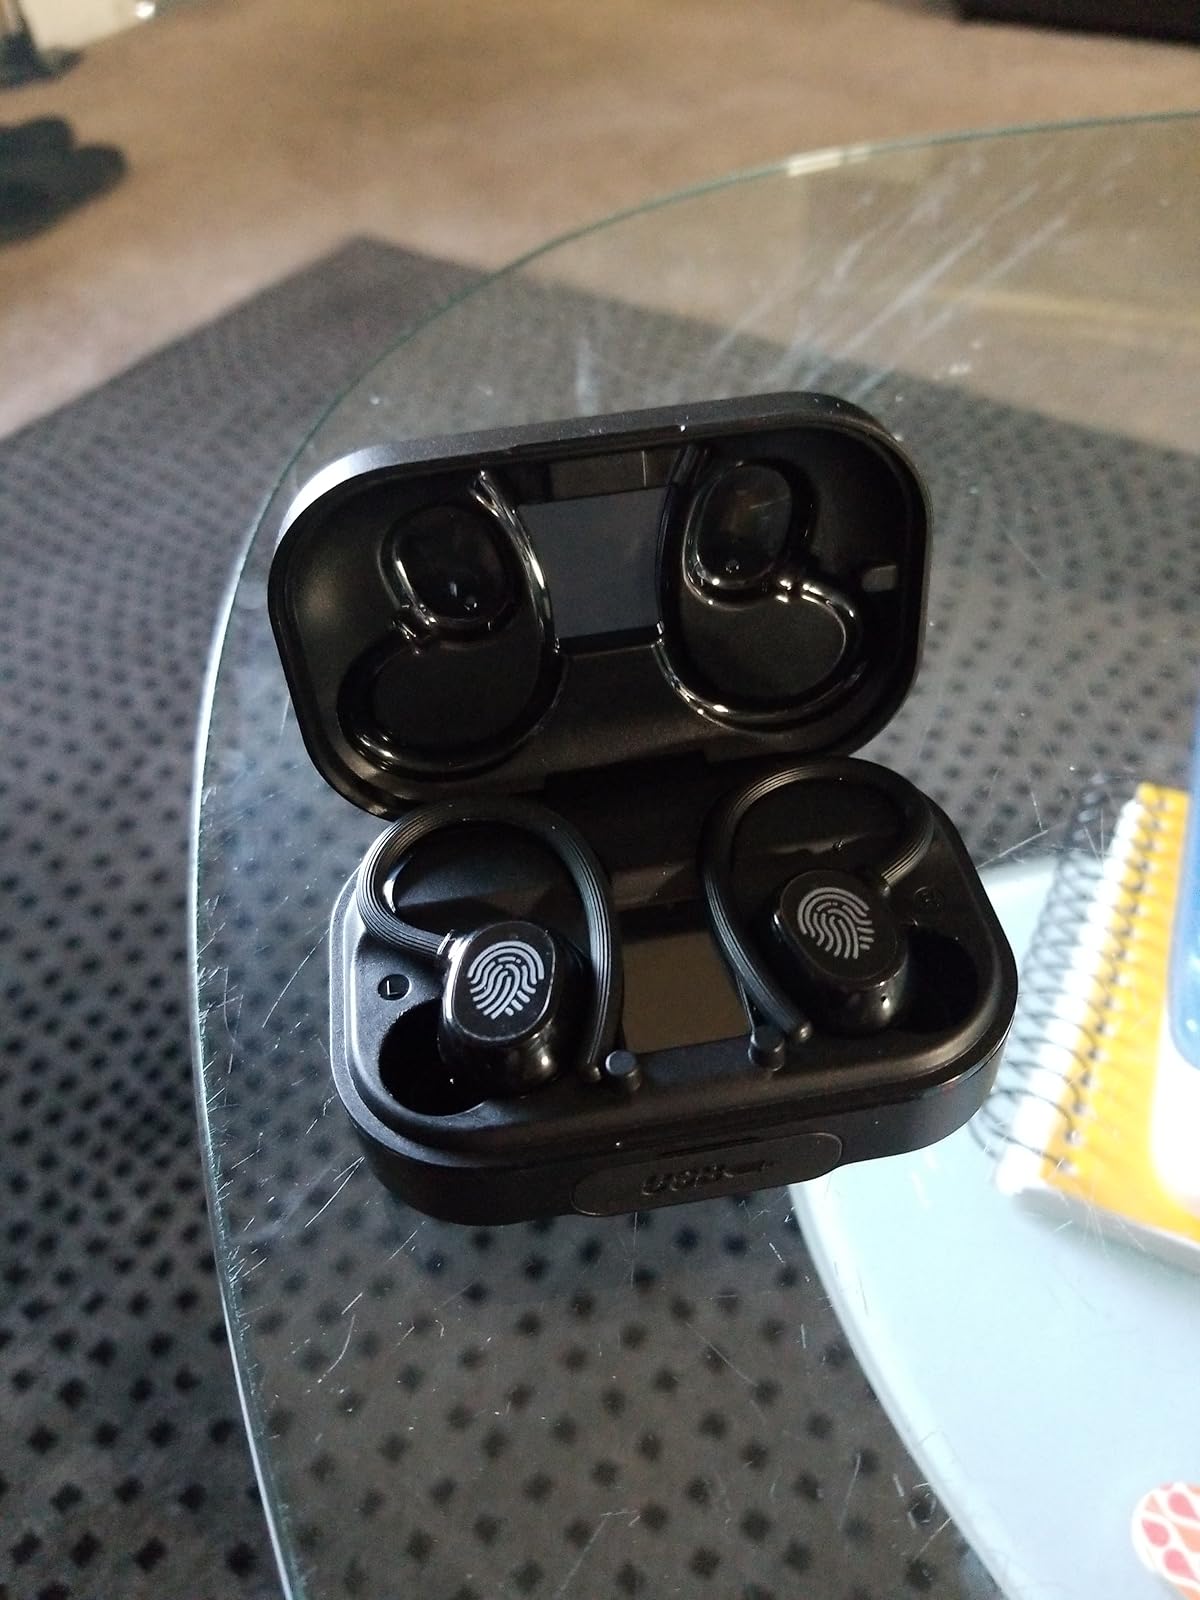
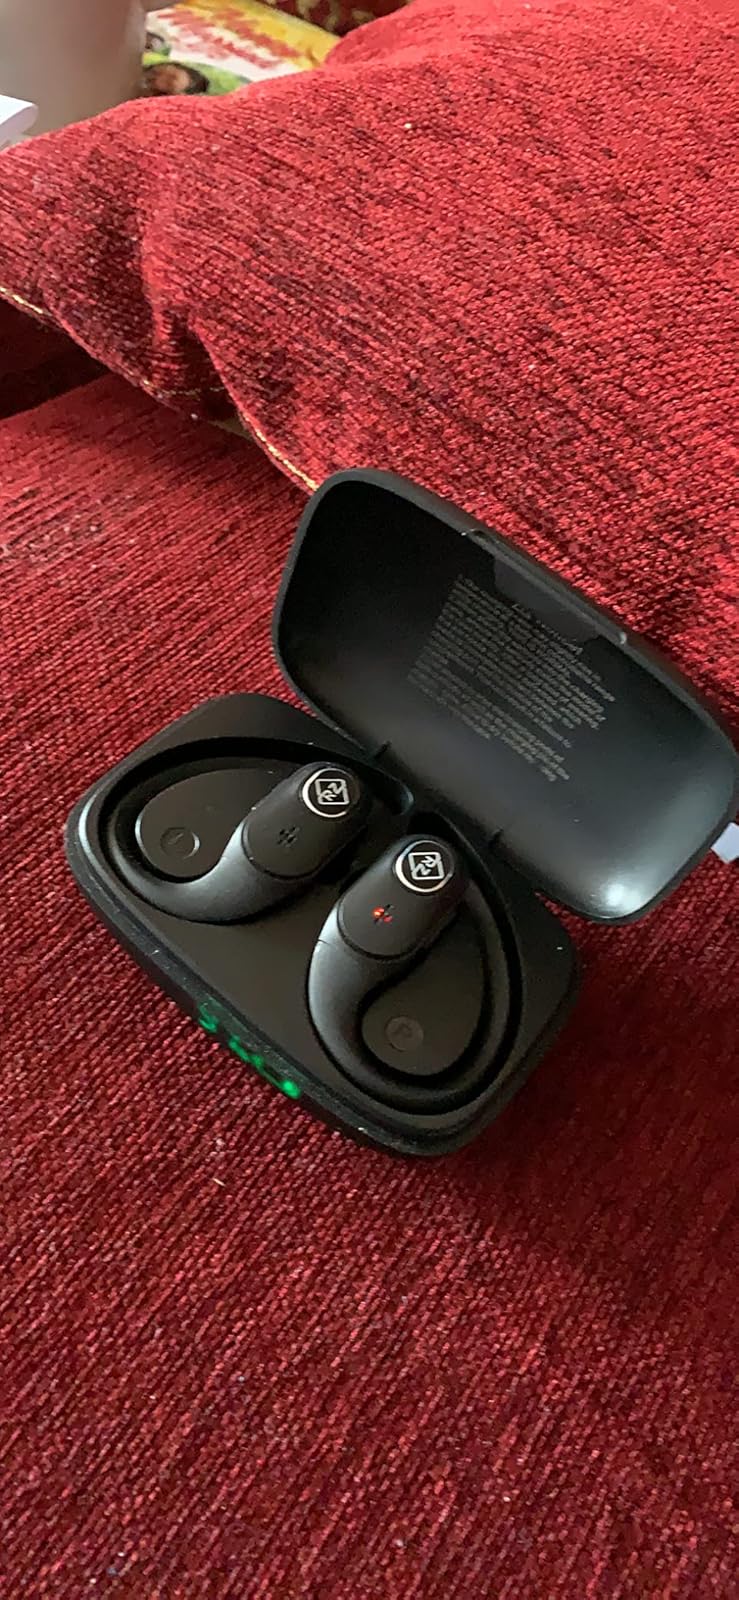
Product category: earbuds
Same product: no